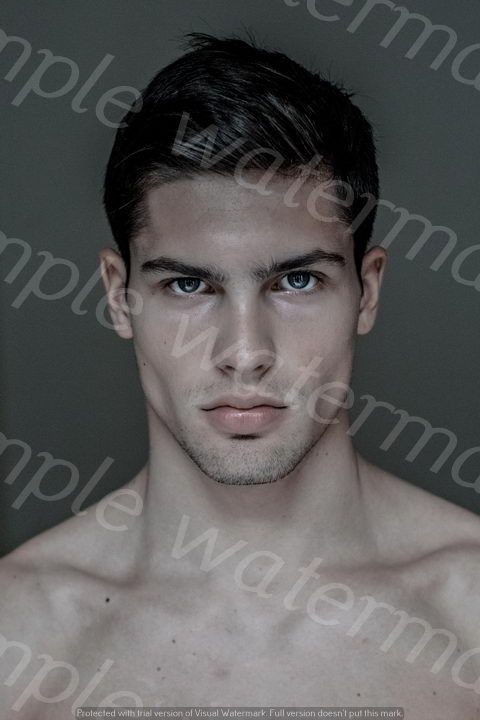
Label: Watermark